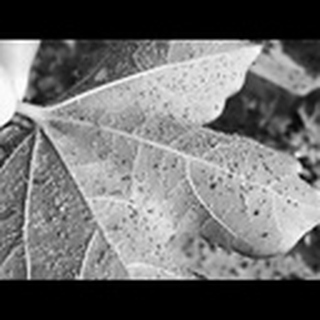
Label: cotton_aphids